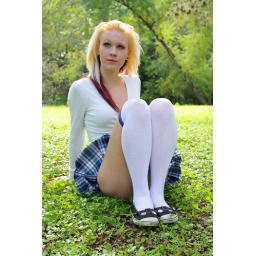
Playing hooky, Bristle in woods wearing a sexy blue plaid short school girl skirt and thigh high stocking socks.